Revolutionary 3rd Army

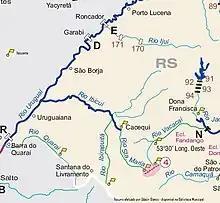
2nd DC Region.

In Uruguaiana, General Joaquim de Mello Camarinha, of the 2nd DC, was trusted by the Minister of War. He joined under pressure from his subordinates. According to his reports, since the night of March 31 he was urged to decide. He resisted: "You are just kids; I was promoted to general by Jango". Then he heard: "You can't wait for the picture to be defined before making your decision". "Your loyalty to Jango and your loyalty to Brazil" were countered. With the insistence of the sub-commander of the 8th RC, he joined at the beginning of the 1st. It would have been easy to arrest him, but it was important to maintain cohesion and hierarchy, avoiding the rupture that occurred in the garrison in 1961. After joining, his attitude was that "I am with my friends against my enemies, but you can count on me". As he had already been exiled for his participation in the losing side of the Constitutionalist Revolution, he did not want to be on the losing side again and strove to win.